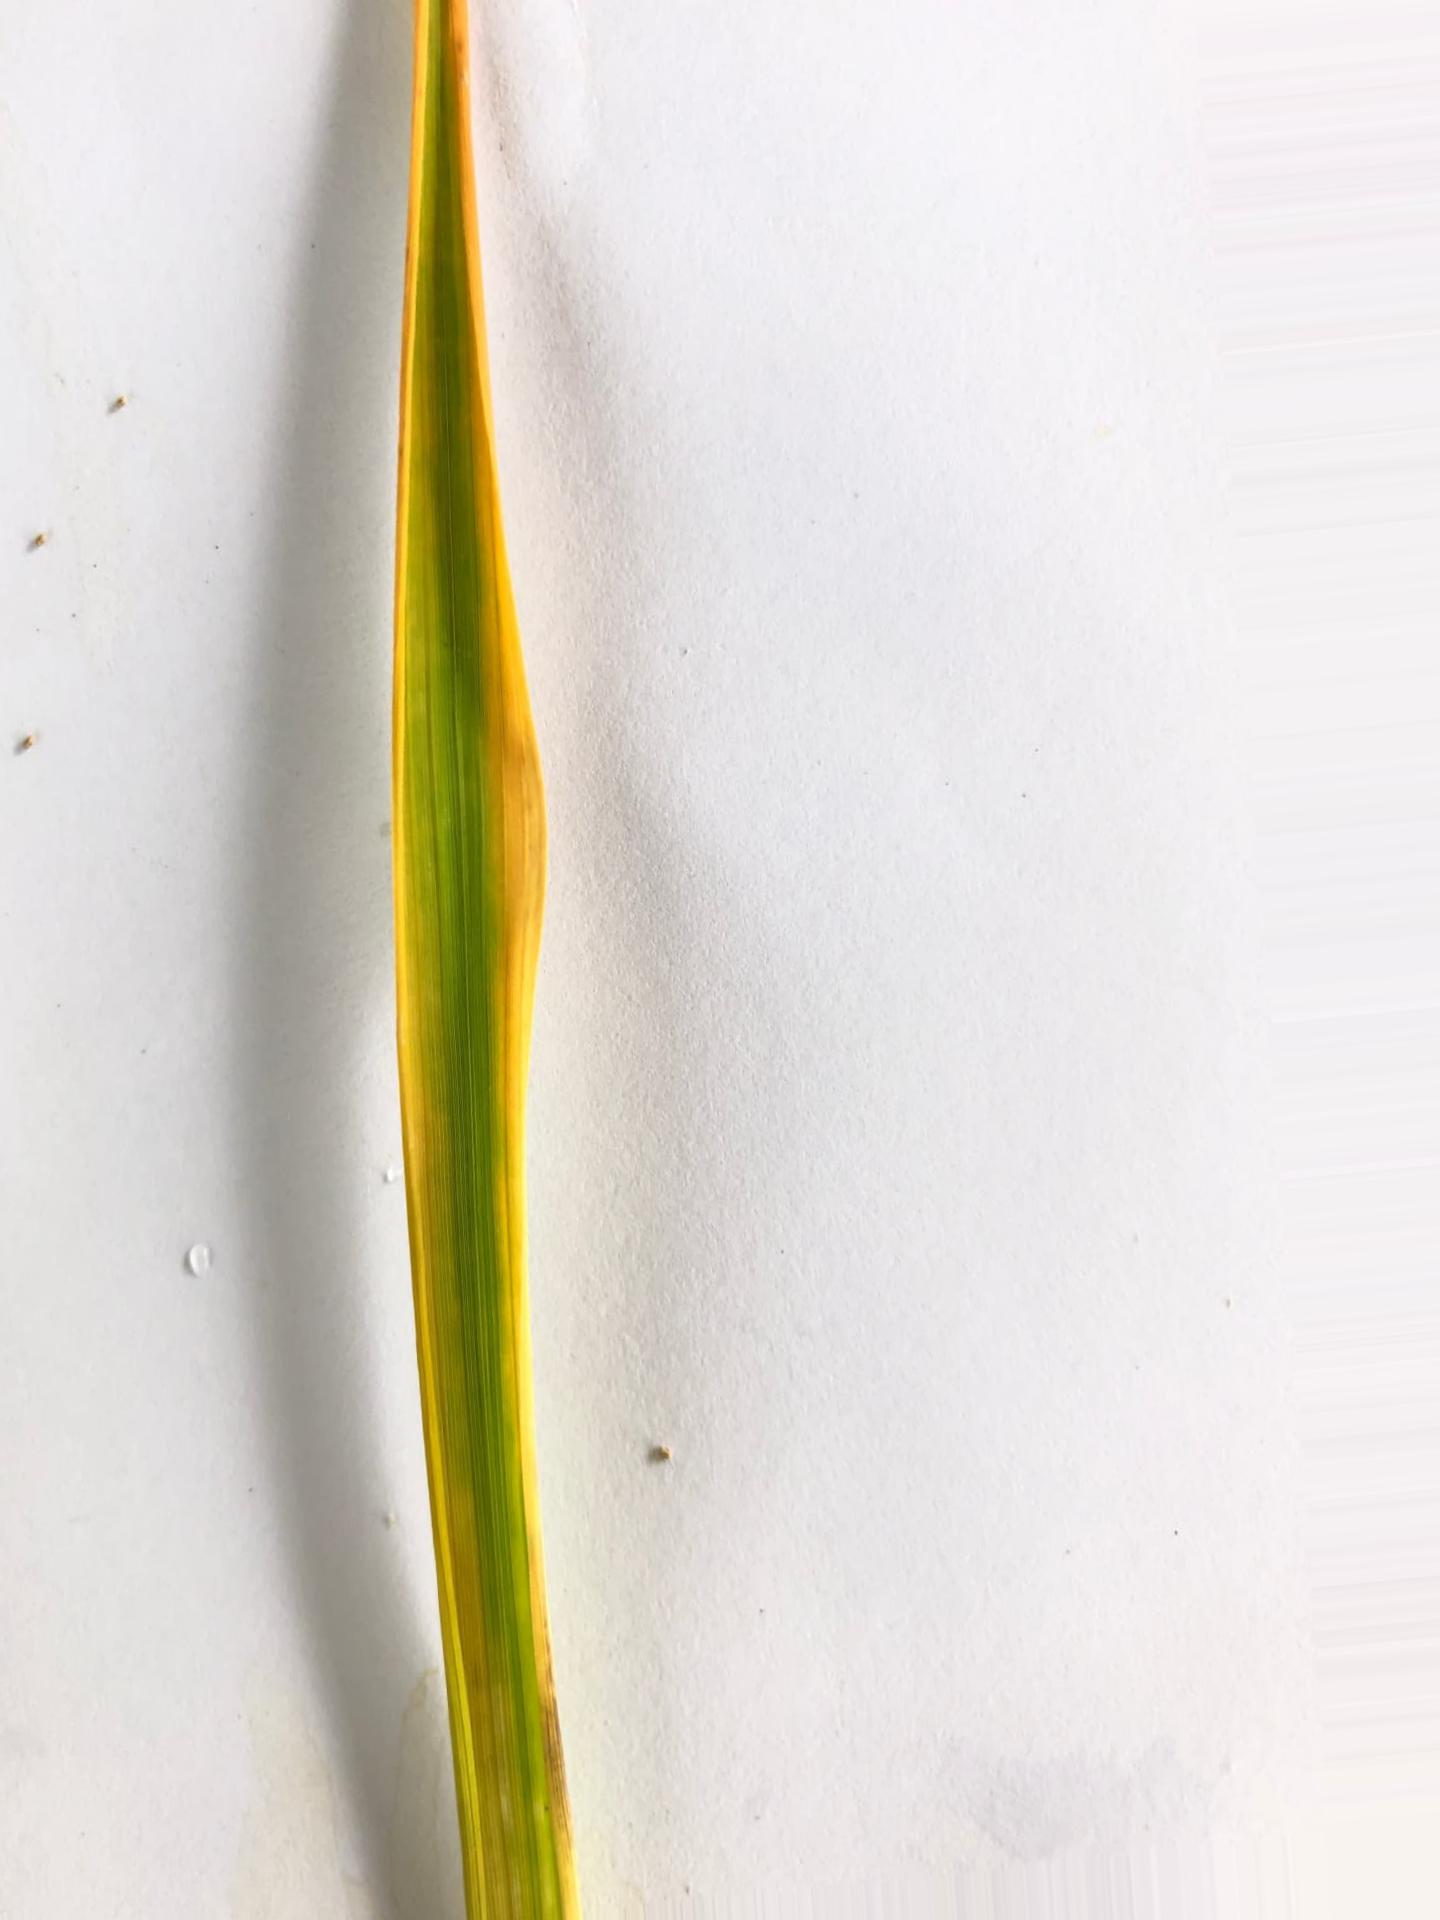
Nhãn: Tungro virus